Robert C. Schenck

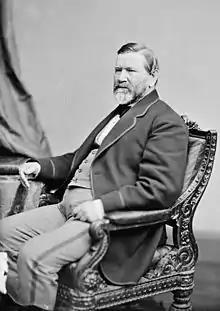
Schenck 1860–65

Robert Cumming Schenck (October 4, 1809 – March 23, 1890) was a Union Army general in the American Civil War, and American diplomatic representative to Brazil and the United Kingdom. He was at both the First and Second Battle of Bull Run and took part in Jackson's Valley Campaign of 1862, and the Battle of Cross Keys. He served two separate multi-term stints in the U.S. House of Representatives.